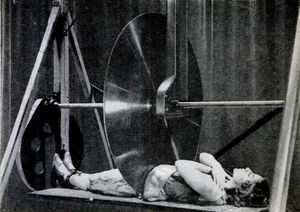
Le découpage d'une femme en deux est le nom générique d'un certain nombre de tours de magie dans laquelle une personne est apparemment sciée en deux, ou plus.